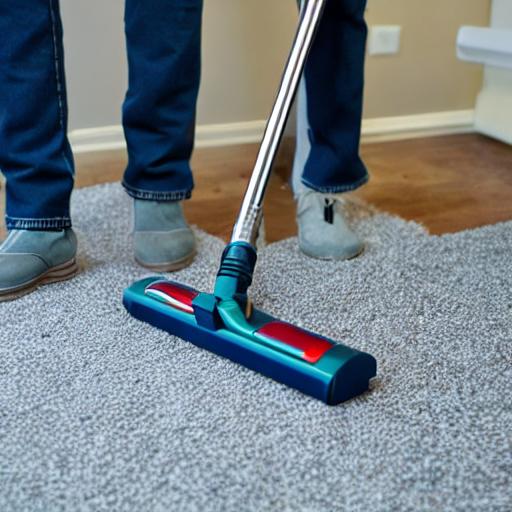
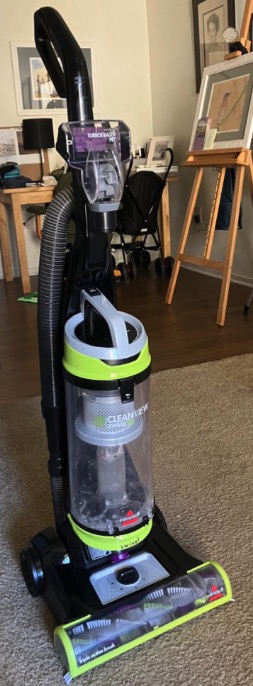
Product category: items_vacuum
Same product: no